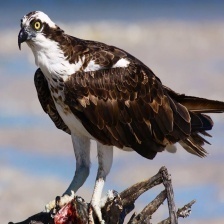
Species: OSPREY
Scientific name: PANDION HALIAETUS